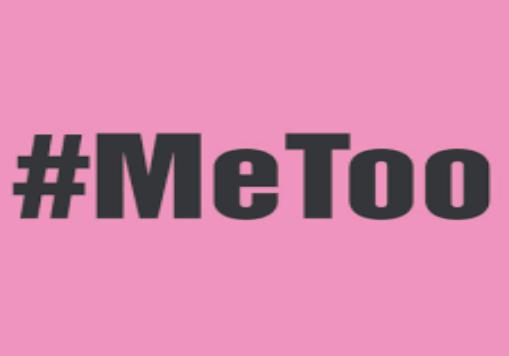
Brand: me too
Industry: Electronic